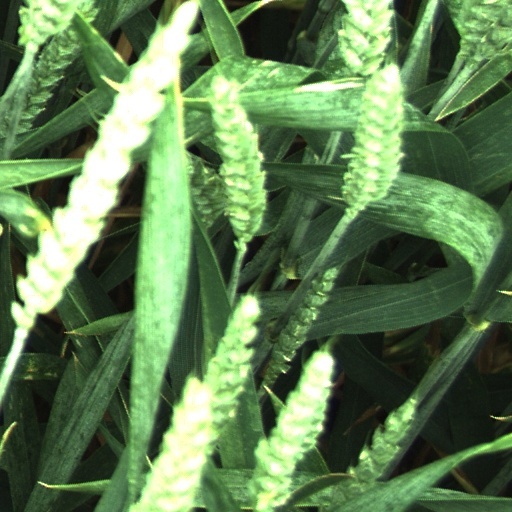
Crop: wheat